Kulturzentrum Bremgarten

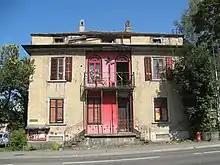
The former residential house in 2007

The Biedermeier house on Bremgarten's Obertorplatz was built in 1838 by master builder Fidel Leimbacher at his own expense. In the course of the 19th century, it was occupied by various illustrious personalities until it finally passed into the hands of the brothers Max and Simon Meyer, who founded the in the rear buildings around 1893. These were successively extended and rebuilt over the years to form an ensemble that is both a typical example of a small factory and an important example of Neues Bauen. The core building, a two-storey Biedermeier structure, is characterised by its attic, while the extensions to the rear annex date from 1880, 1911/1912 and 1928/1929.